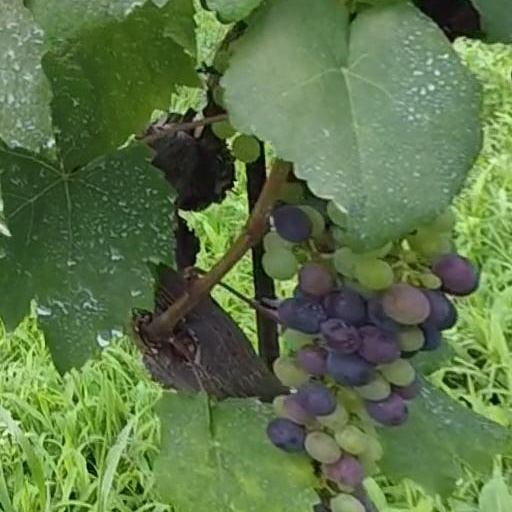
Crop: grape